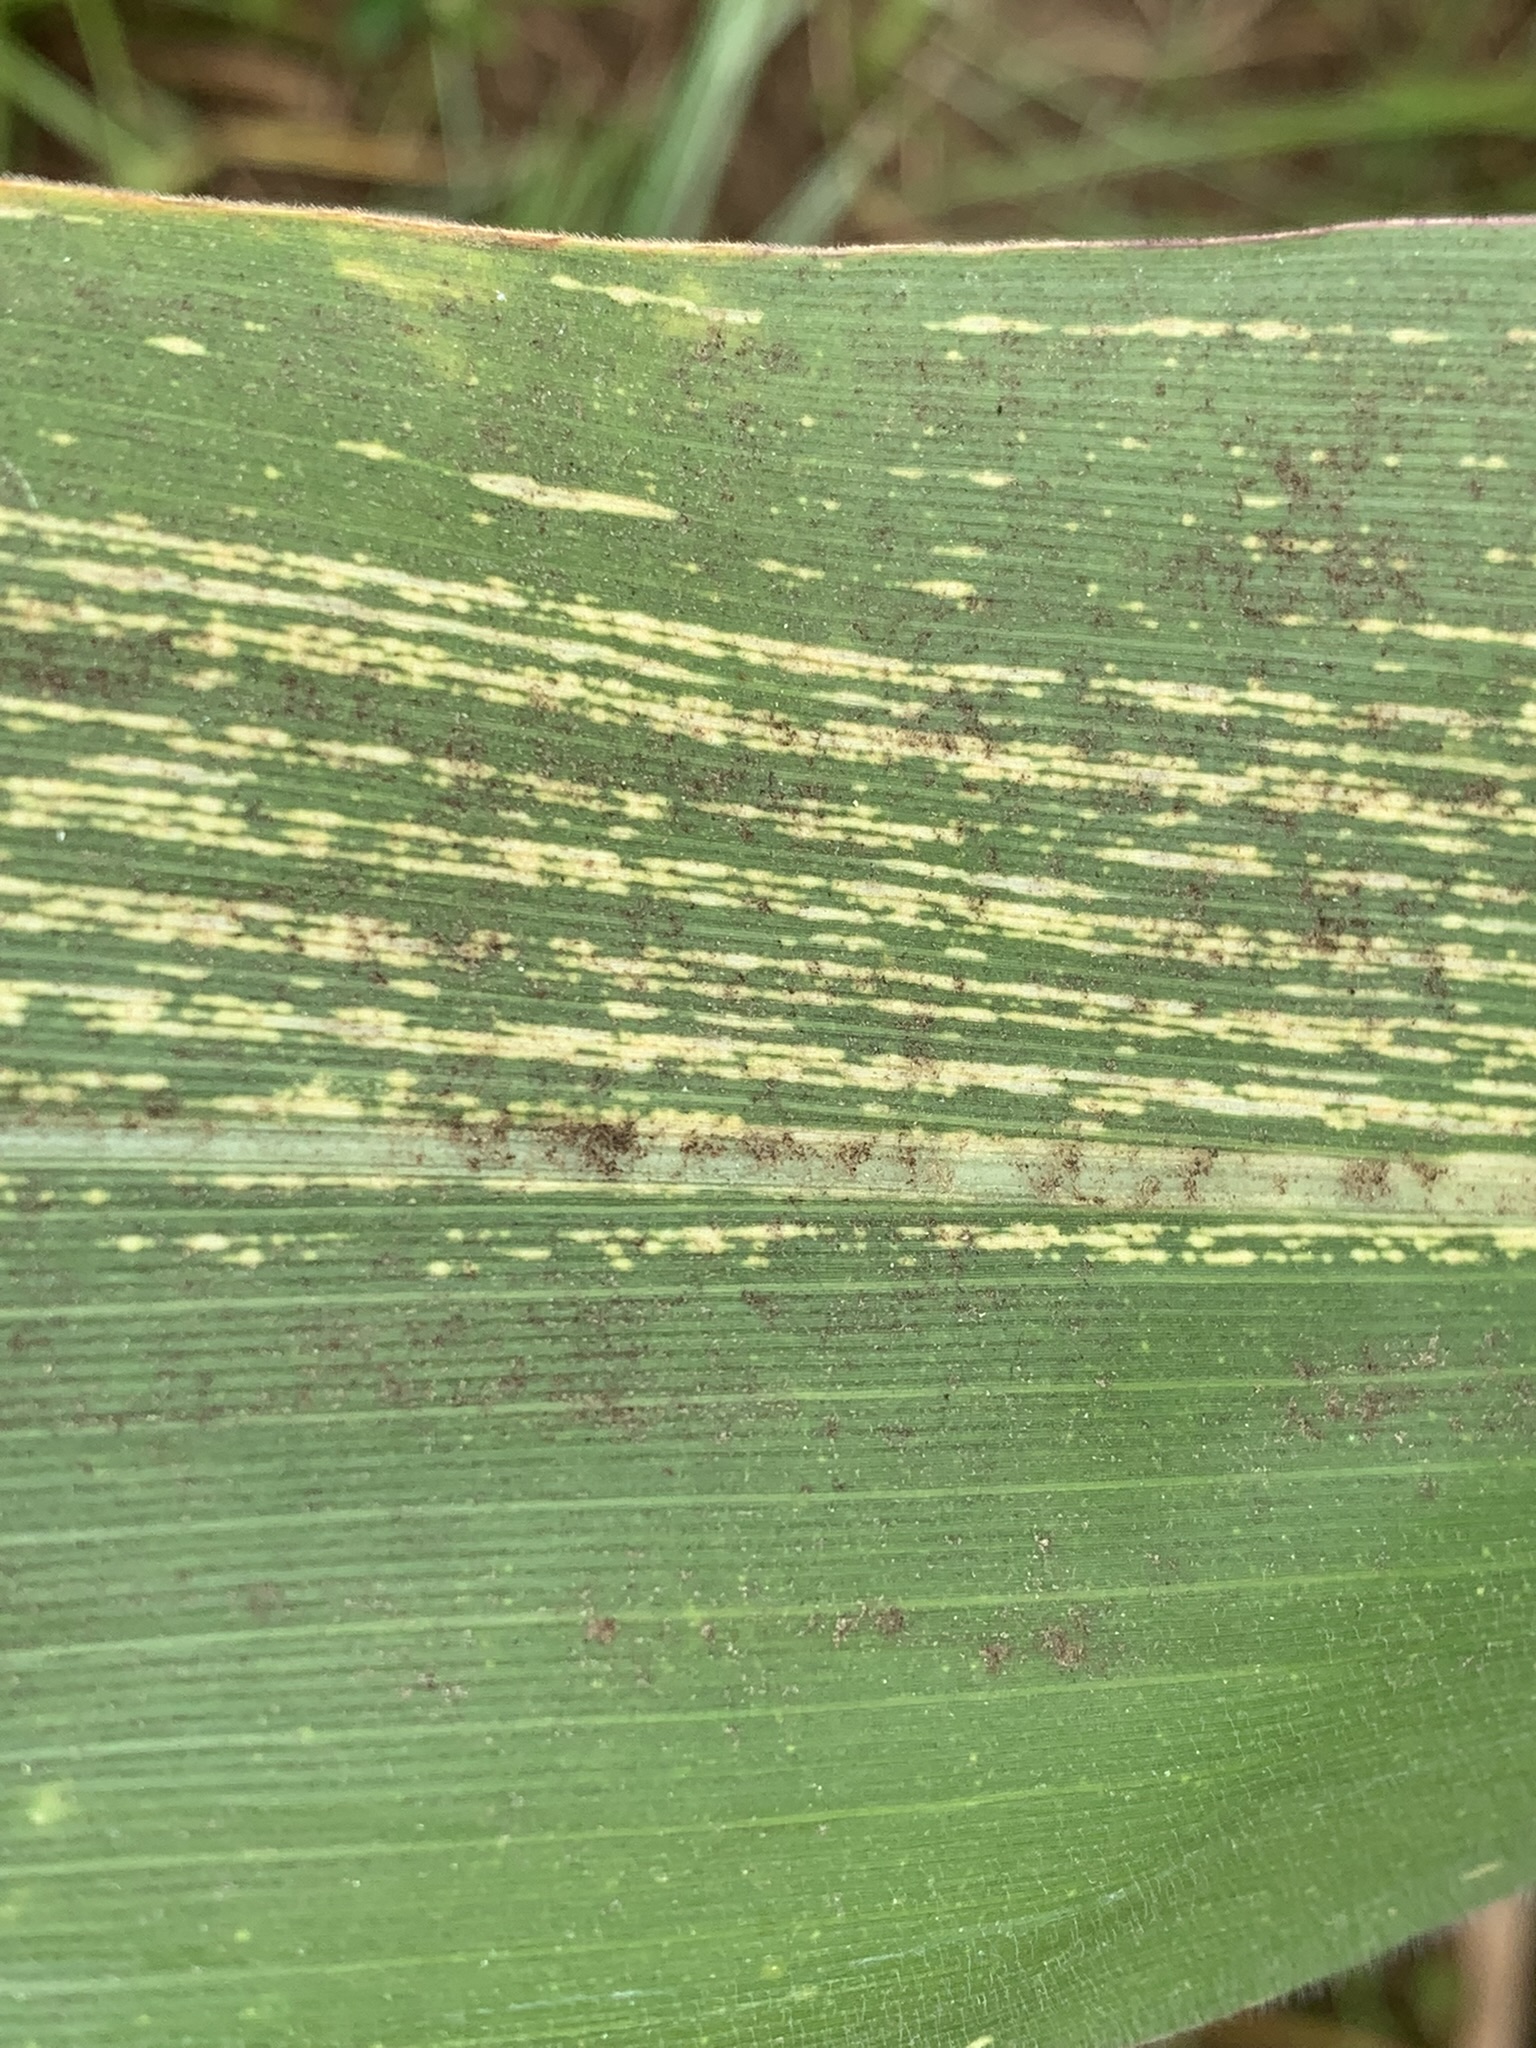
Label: MSV